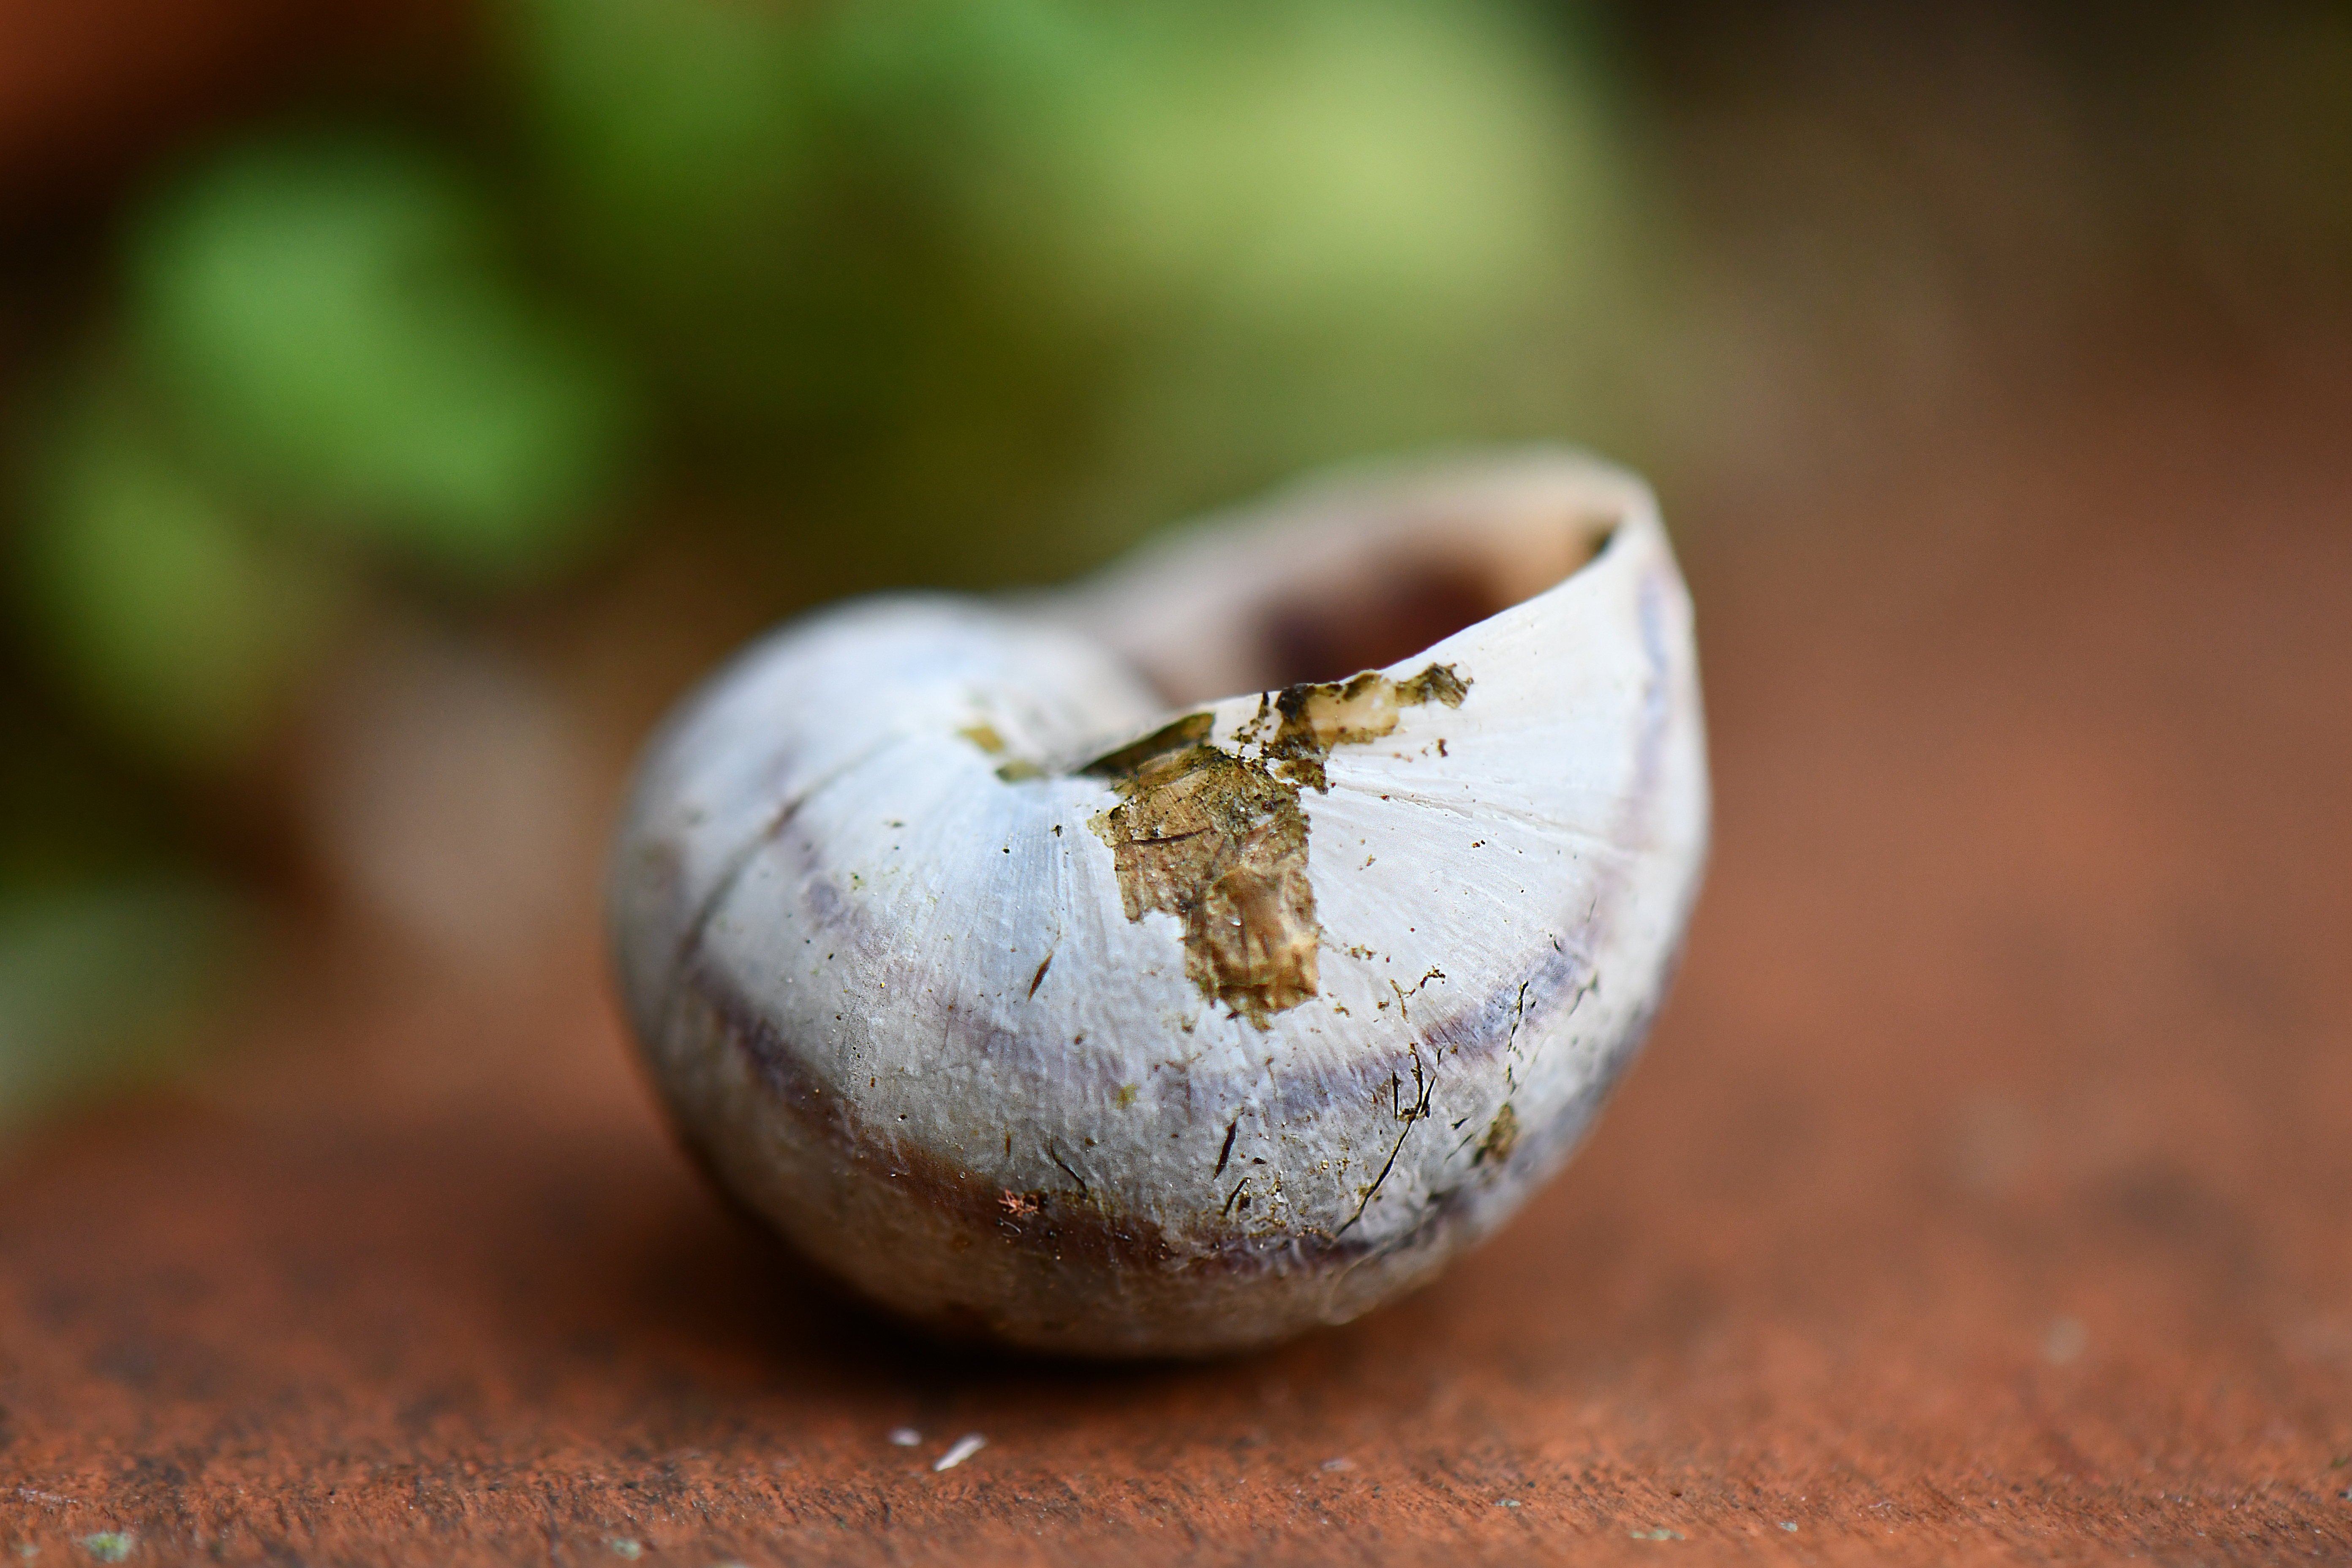
snail, shell, close up, macro photography, photography, wood, plant, still life photography, rock